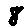
Label: 8